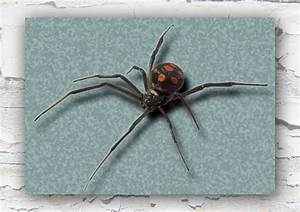
Label: spider